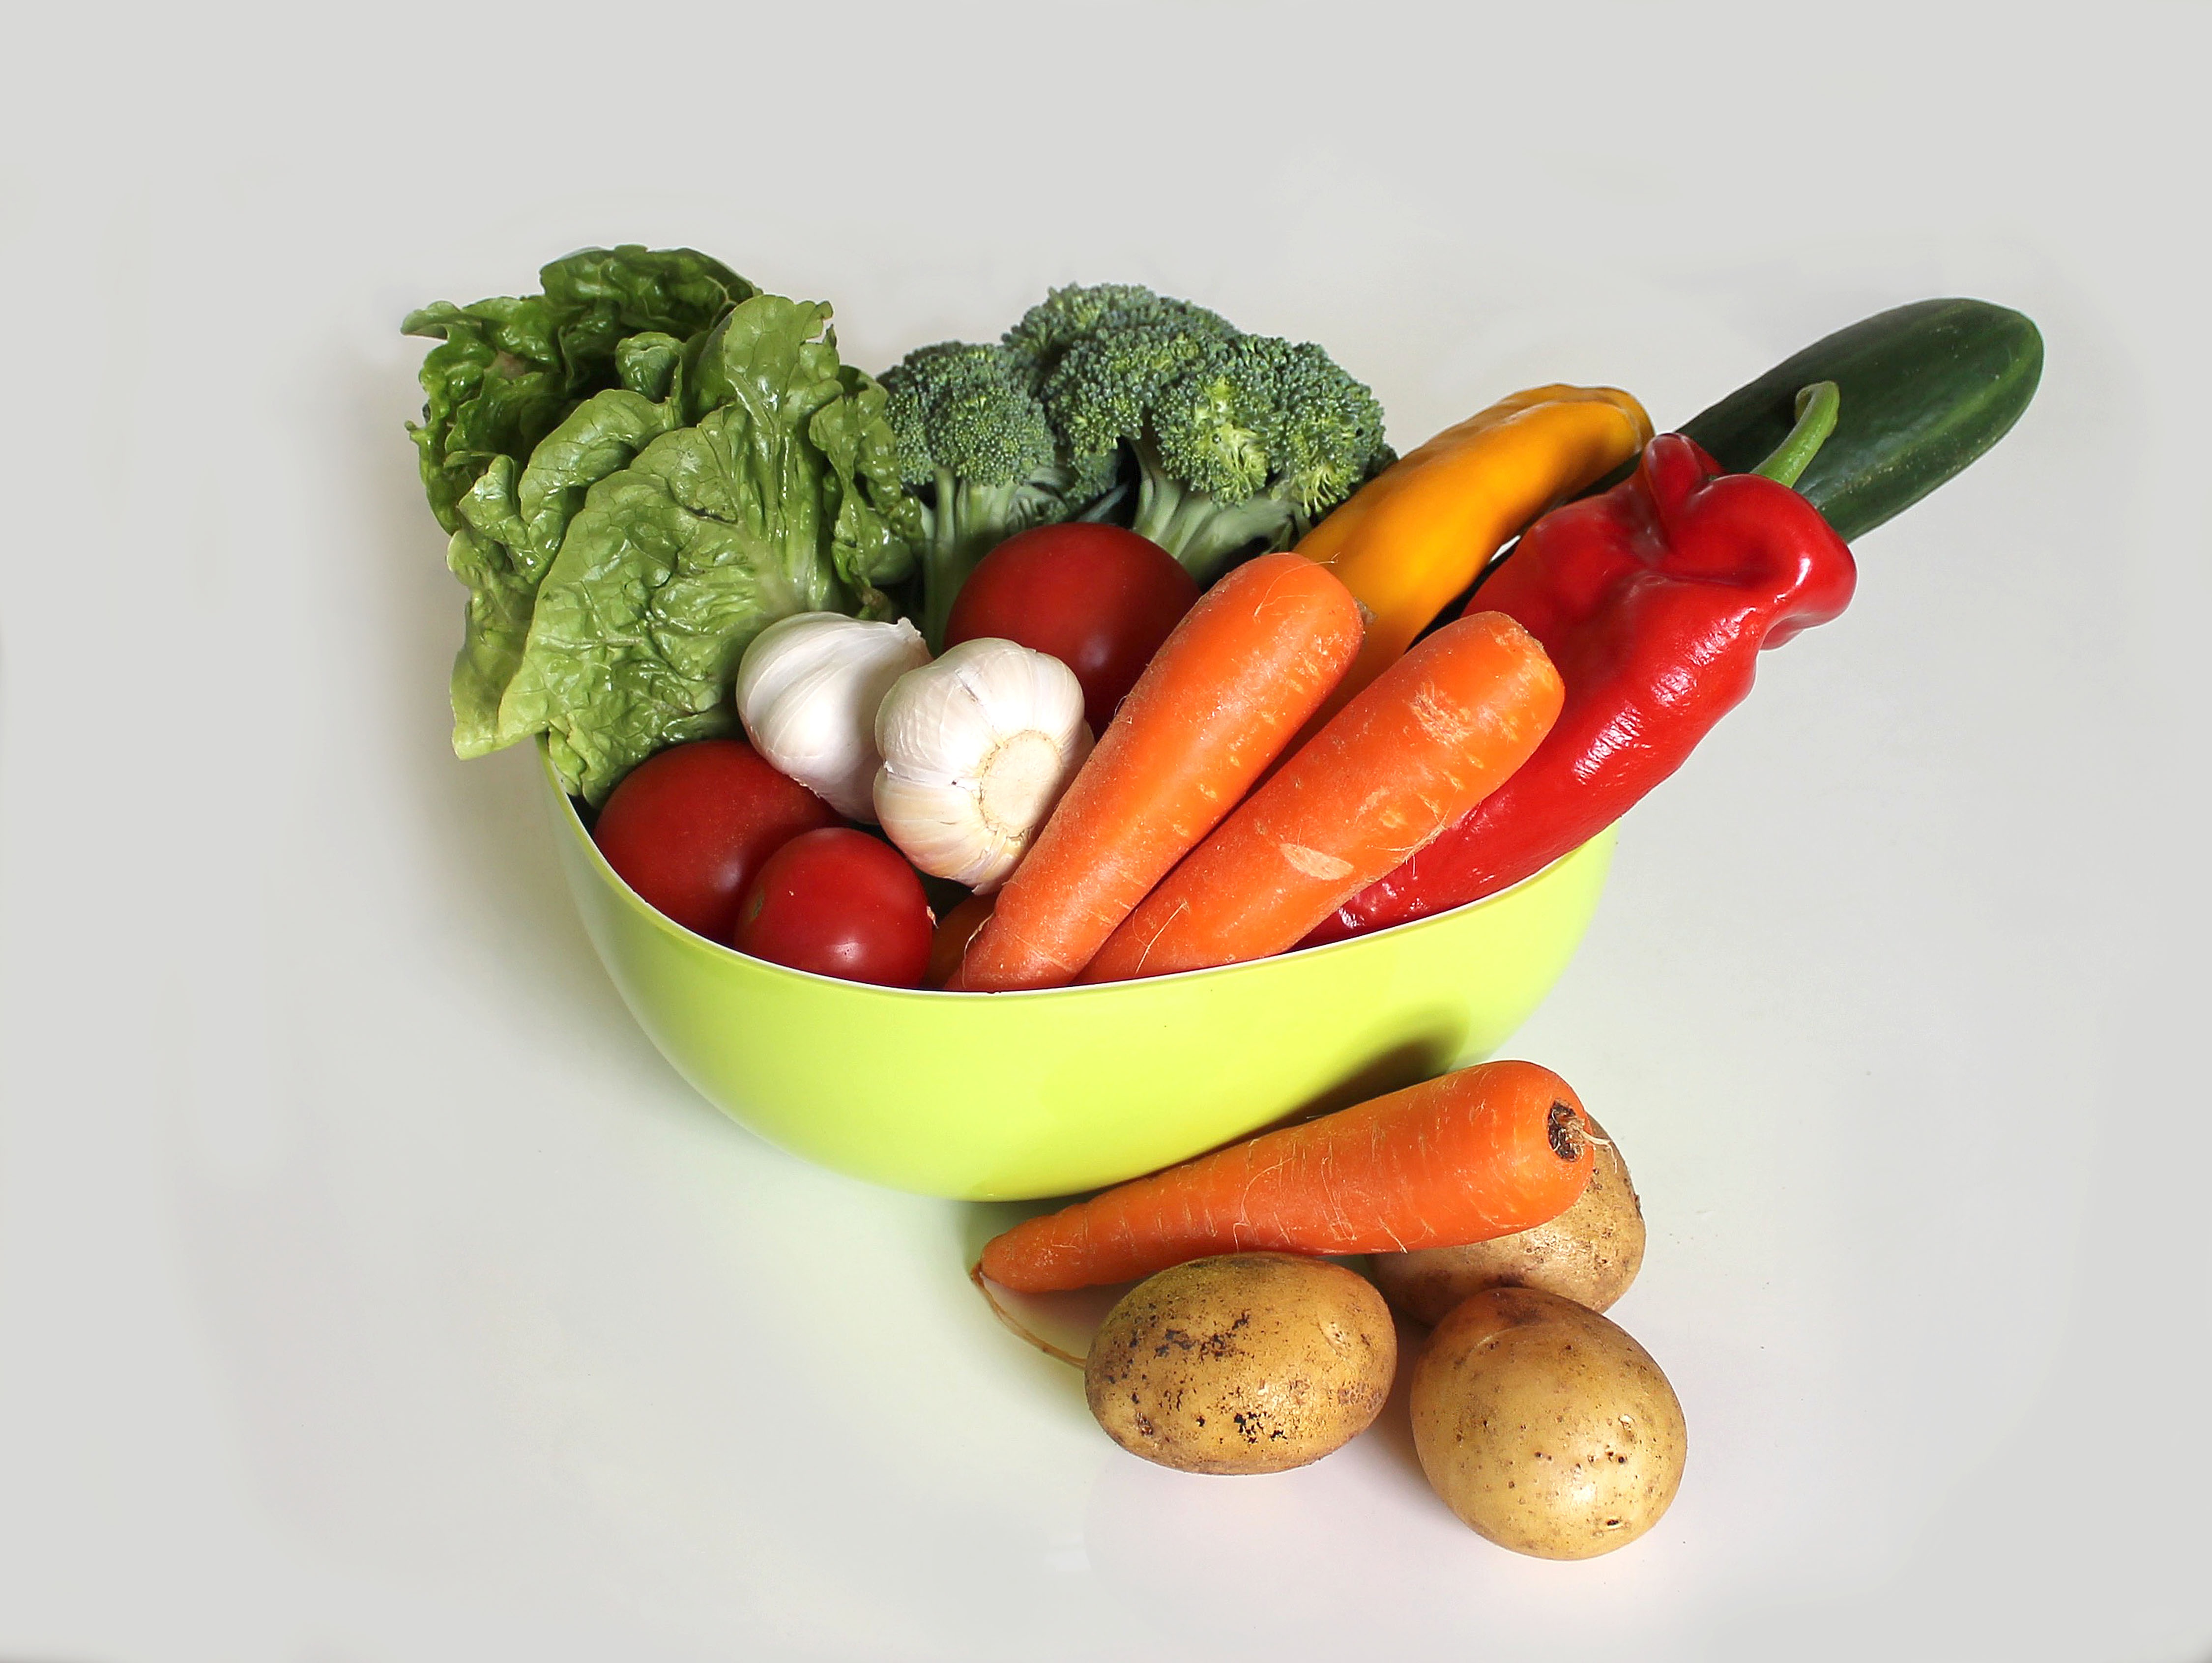
food, green, pepper, garlic, produce, vegetable, lifestyle, healthy, health, ecology, vegetables, vitamins, red pepper